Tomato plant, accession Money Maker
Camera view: horizontal (90 deg, fisheye); turntable rotation: 240 degrees
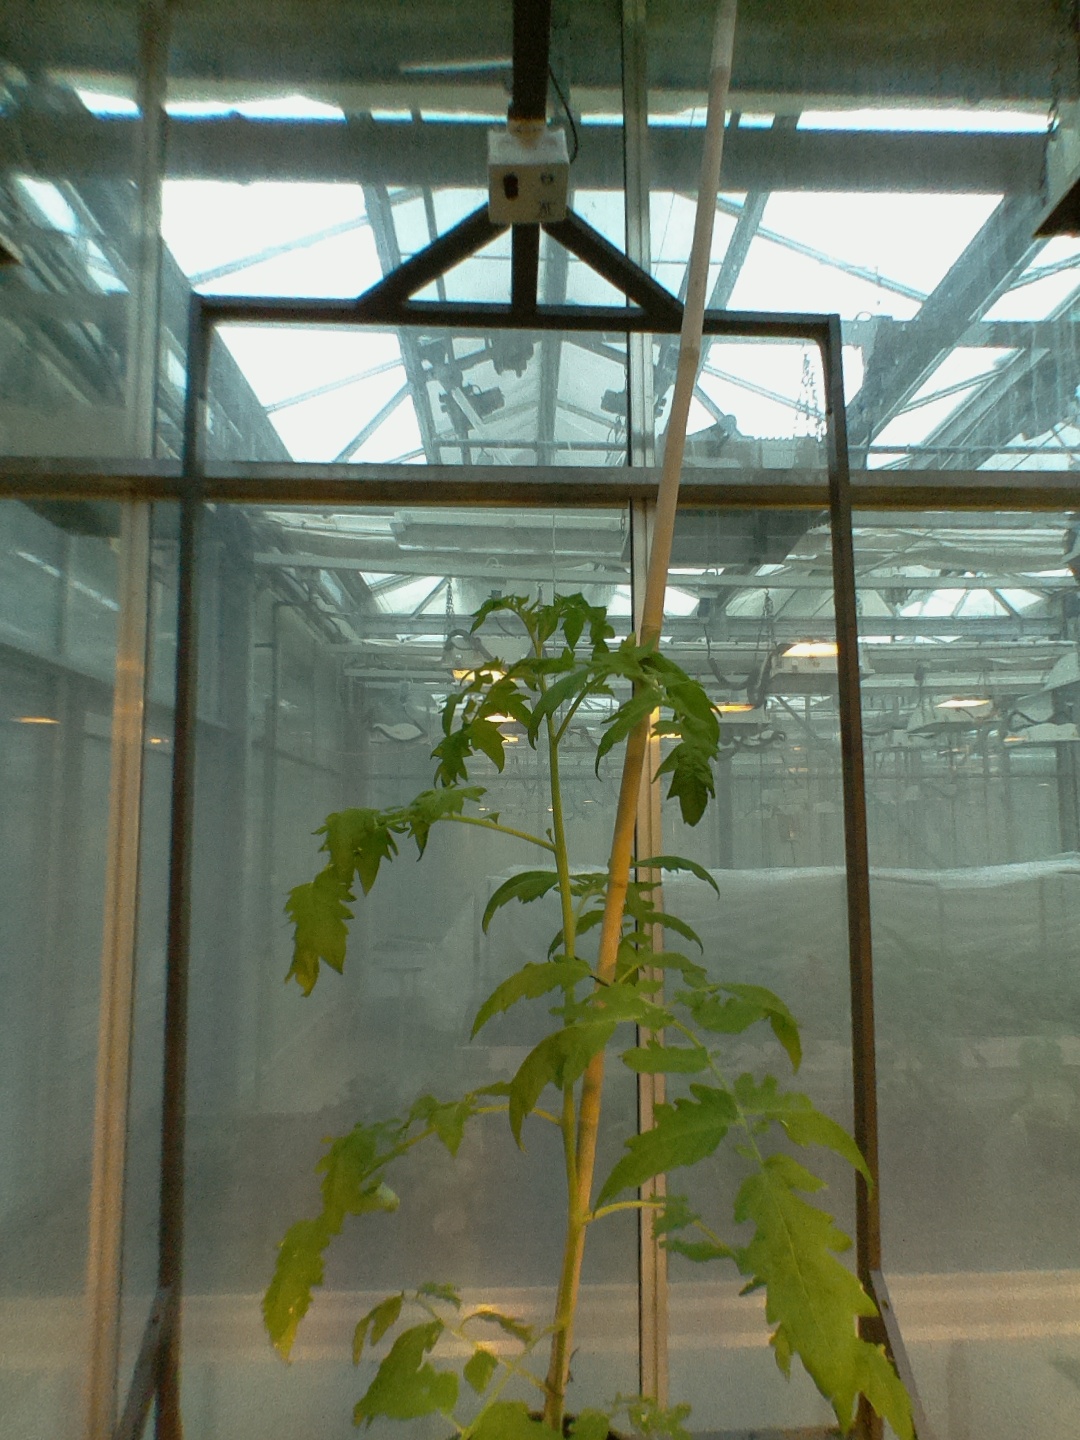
BBCH growth stage 54: 4 inflorescences visible